John Stuart (actor)

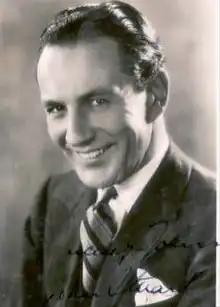
Publicity photograph, date unknown

In 1932 he played three contrasting roles: he had the lead as a detective in his second film directed by Alfred Hitchcock, the thriller "Number Seventeen"; he was an aggressive and ambitious foreman in a steel works in "Men of Steel", which also featured Franklin Dyall, Benita Hume and Heather Angel; and he starred as the soldier hero who succumbs to the charms of Brigitte Helm in "L'Atlantide" (also known as 'The Mistress of Atlantis'), directed by the eminent G. W. Pabst, who shot many scenes in the Sahara desert. In "Bella Donna" (1934) he impressed as Mary Ellis's idealistic and deluded husband, matched well with co-star Conrad Veidt. He also played in two films starring Gracie Fields: as her teacher in "This Week of Grace" (1933), and as her fiancé in "The Show Goes On" (1937).